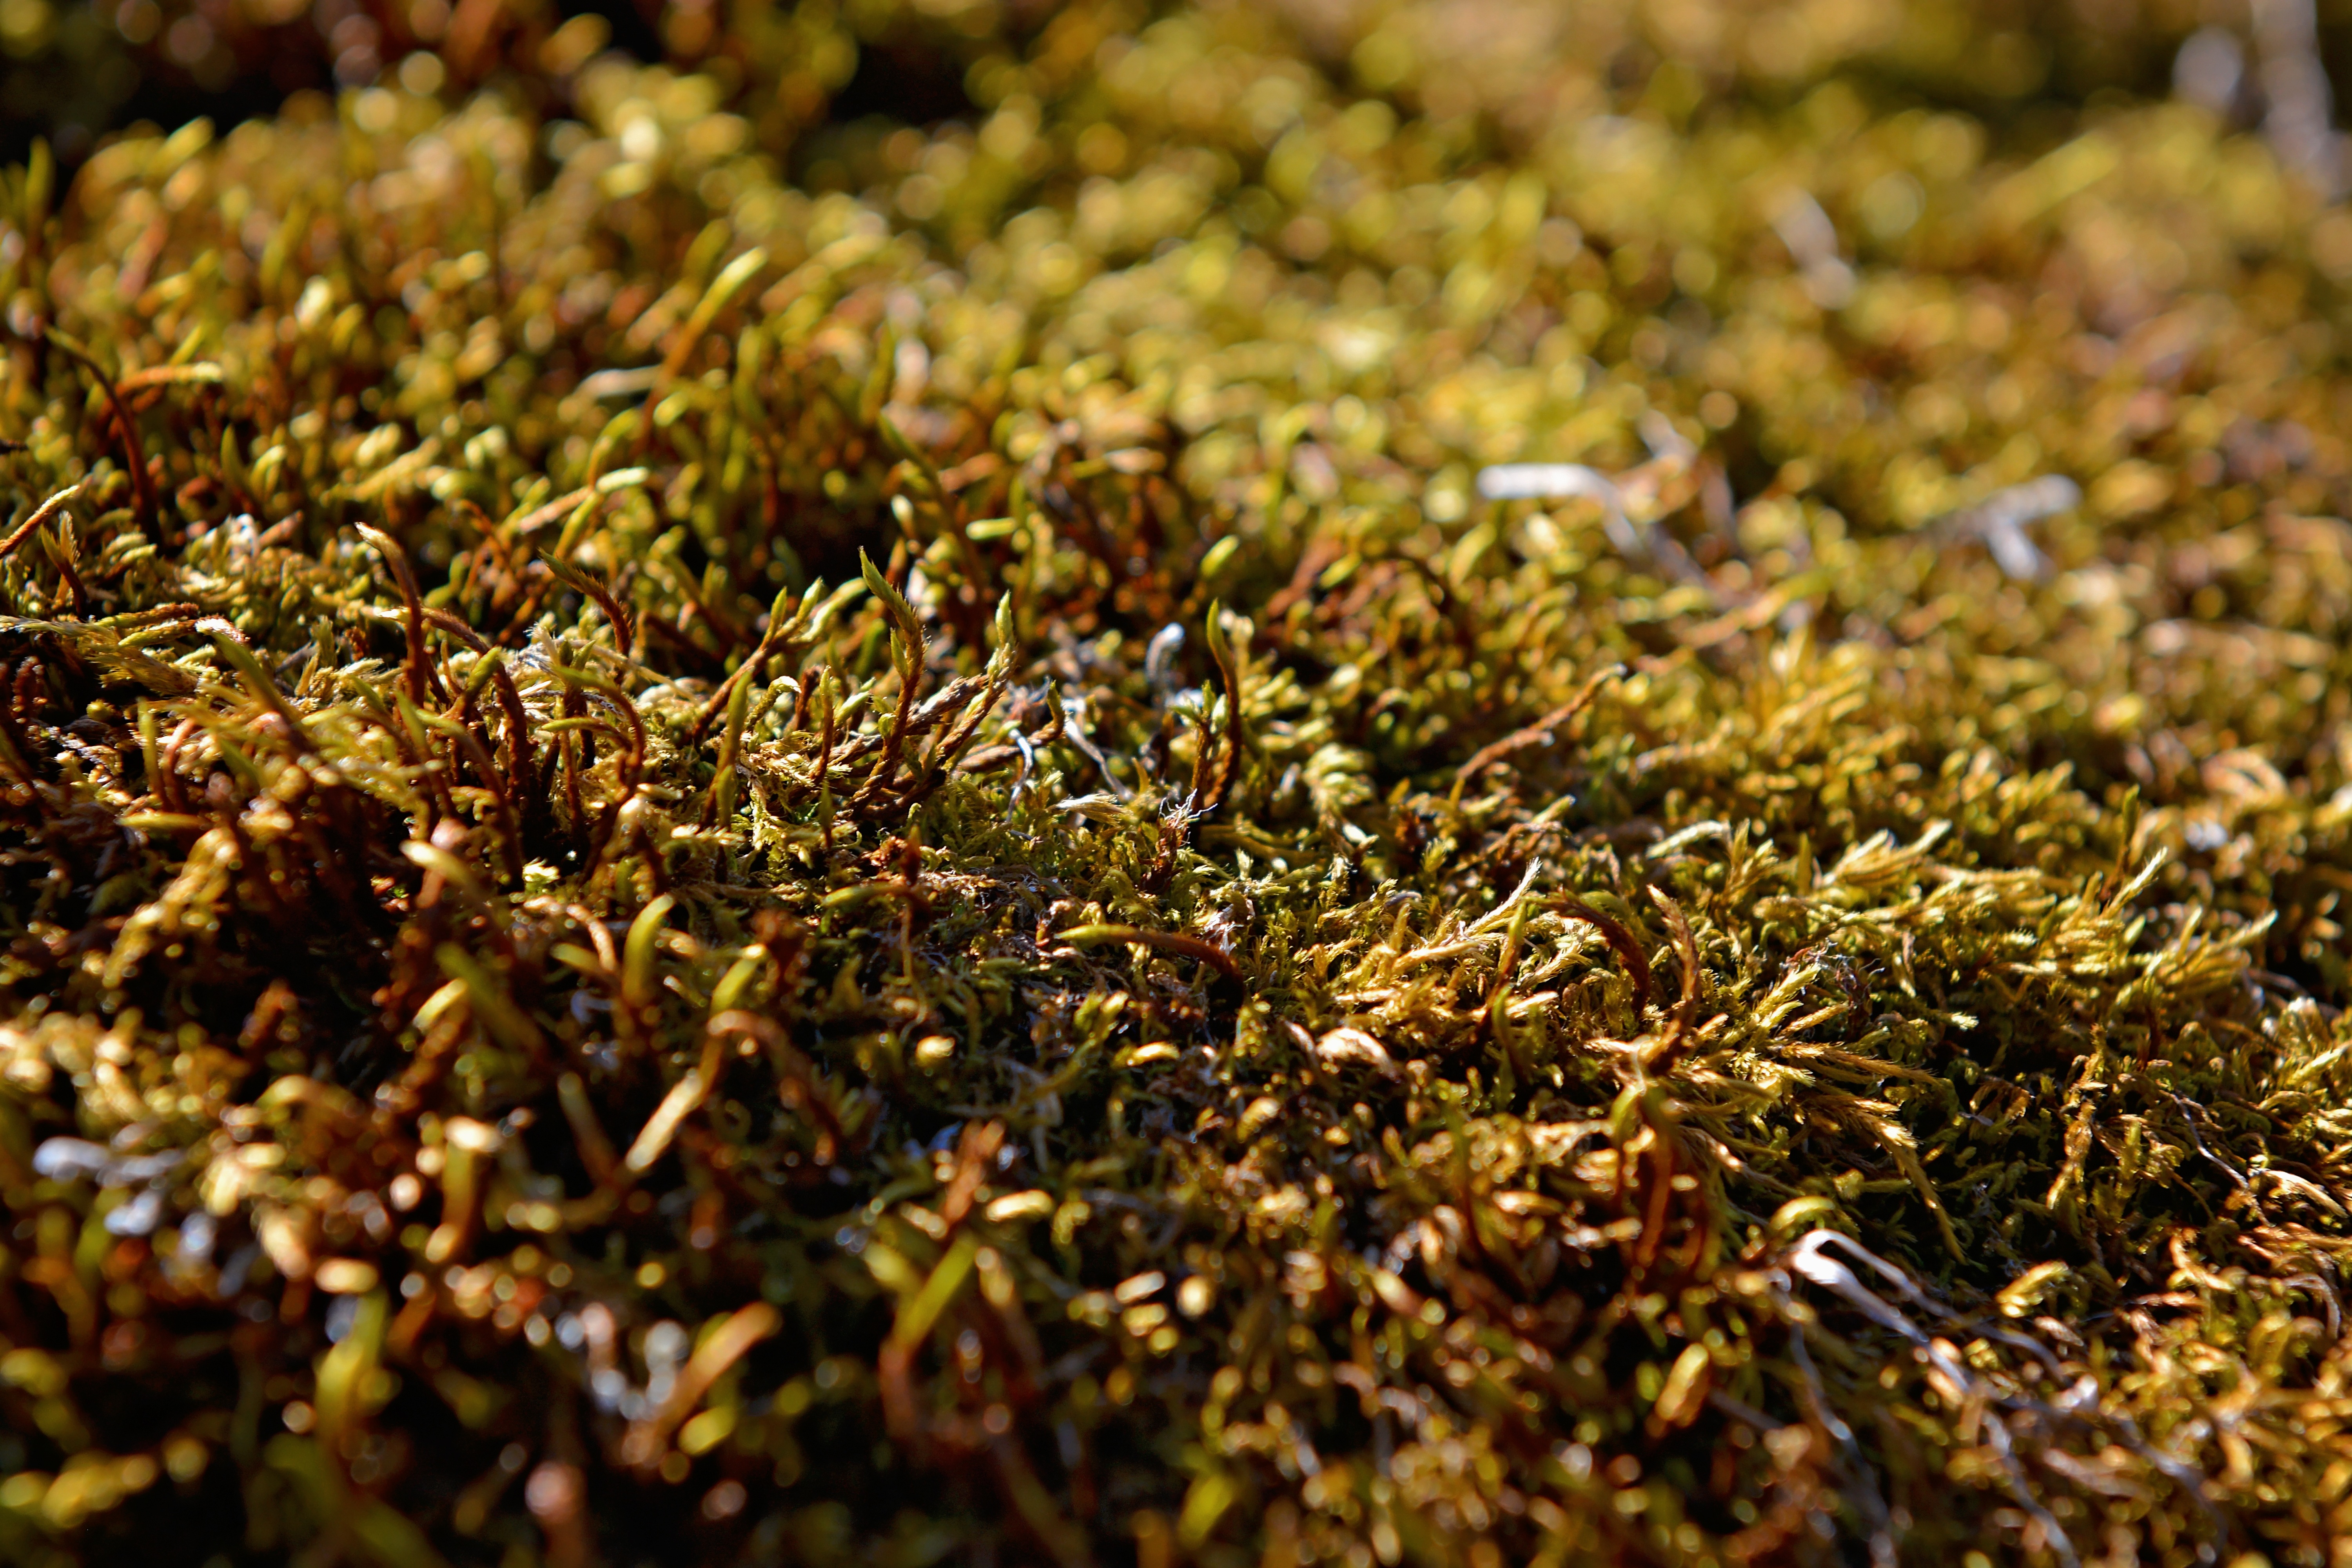
tree, nature, grass, plant, lawn, sunlight, leaf, flower, moss, green, crop, autumn, soil, botany, close, flora, season, shrub, macro photography, fouling, grass family, land plant, moss carpet